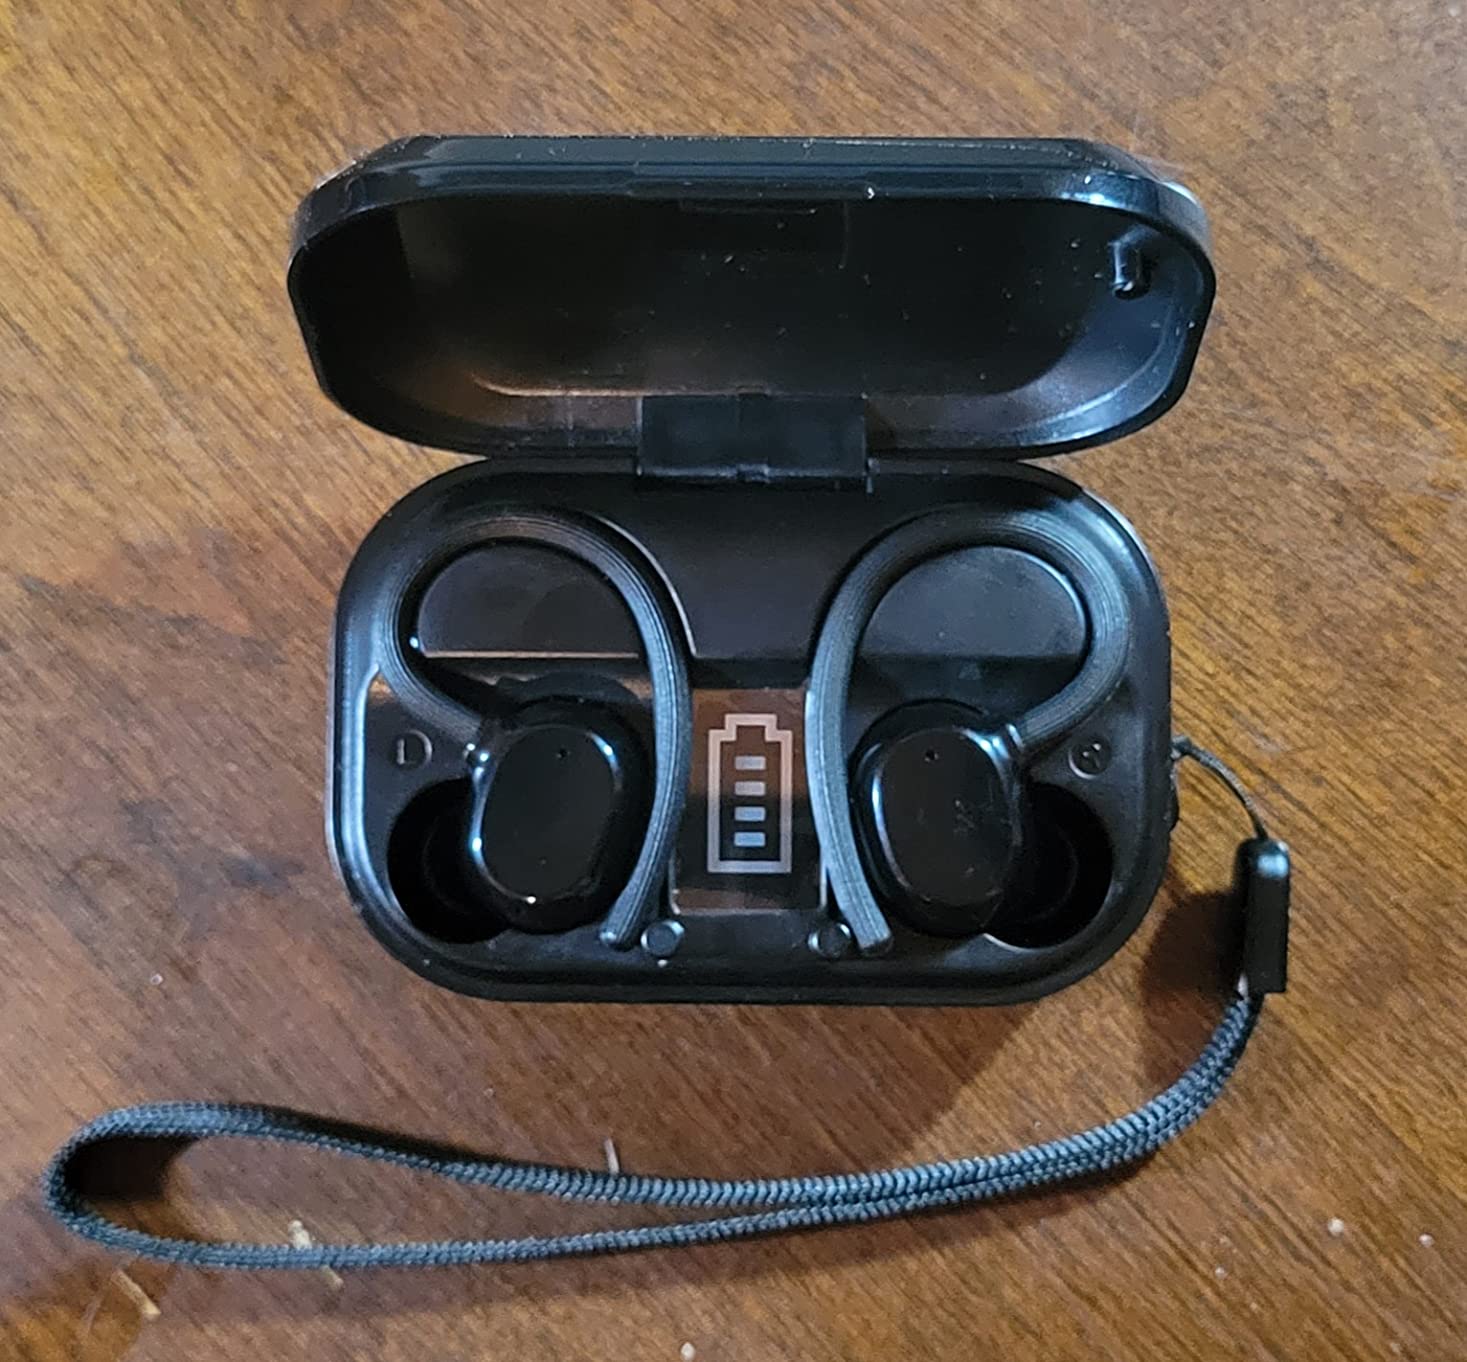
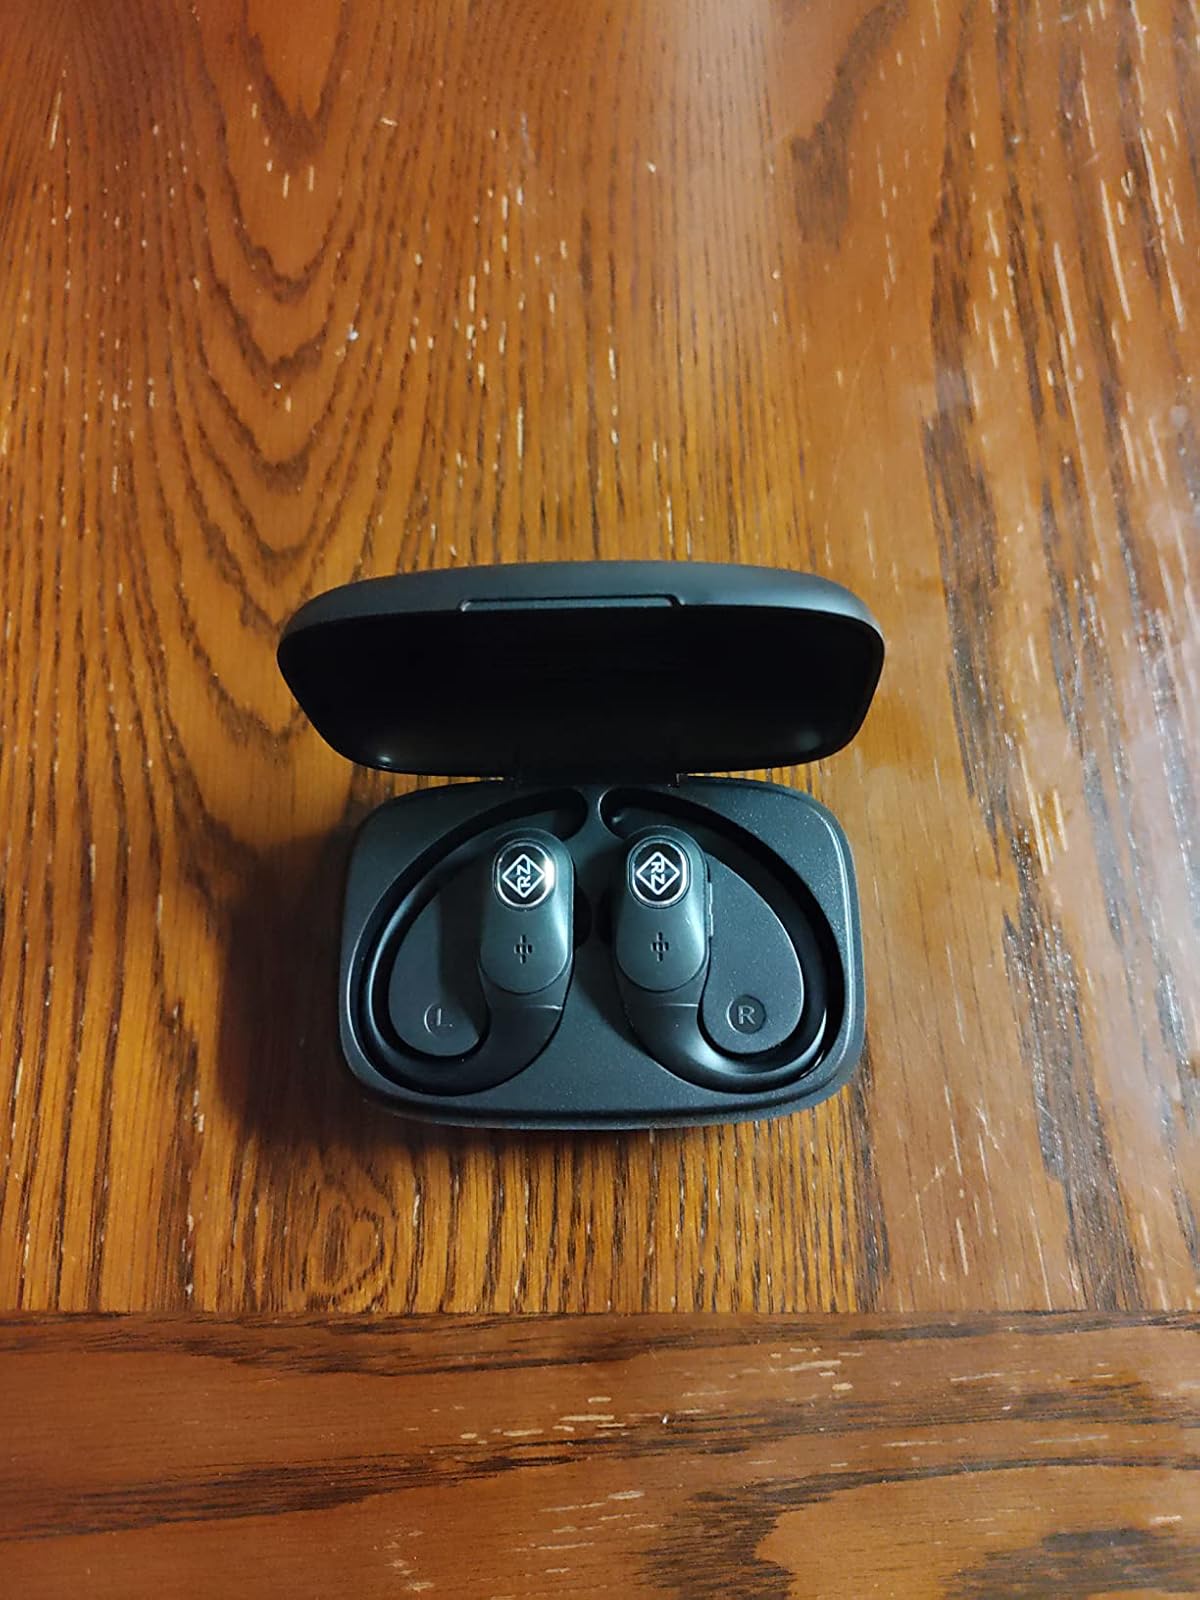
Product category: earbuds
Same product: no